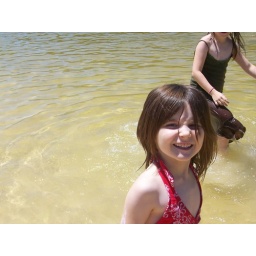
Gummie in the water at the beach